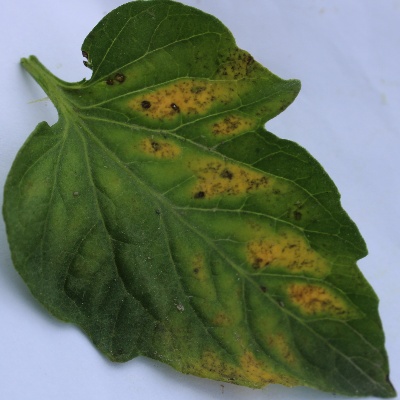
Crop: Tomato
Condition: septoria leaf spot